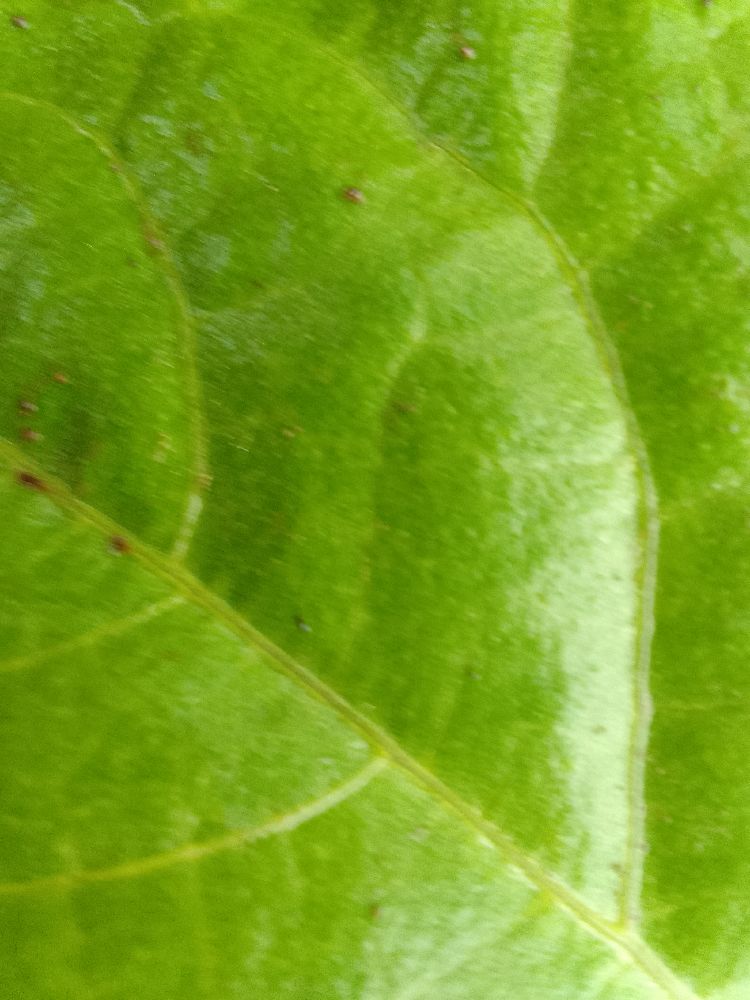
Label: healthy